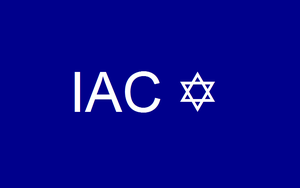
Le Conseil Israélien Américain est une organisation américaine qui a pour mission «de construire et d'entretenir une communauté israélo-américaine unie pour les prochaines générations et d'encourager leur soutien à l'État d'Israël.""